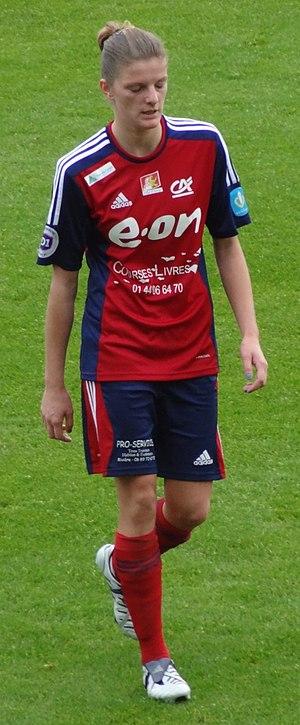
La saison 2012-2013 de l'Arras Football Club féminin est la première saison du club pas-de-calaisien en première division du championnat de France.